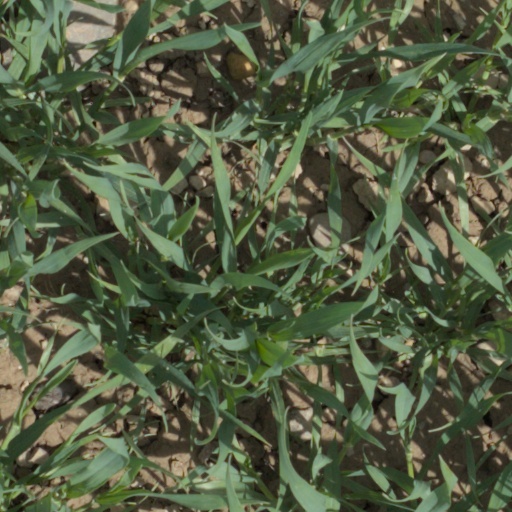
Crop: wheat